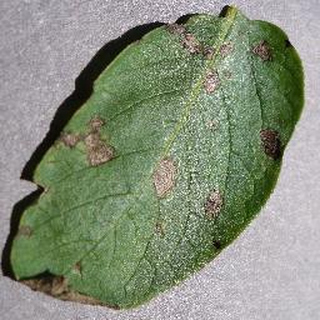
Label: potato_early_blight